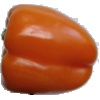
Label: Pepper Orange 1